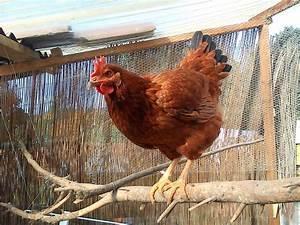
chicken